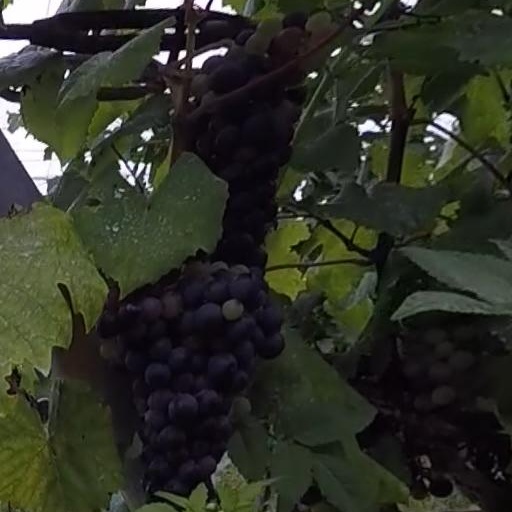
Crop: grape